CRC Concise Encyclopedia of Mathematics

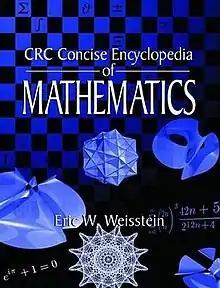
First edition

CRC Concise Encyclopedia of Mathematics is a book by American author Eric W. Weisstein.